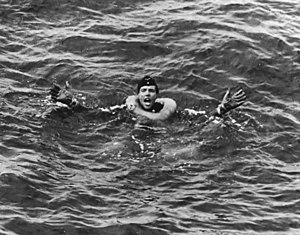
Antiubådskrigsførelse
Obersteuerman Helmut Klotsch råber på hjælp, efter at hans ubåd, U-175, blev sænket af USC GC Spencer, 1943.[1]
Antiubådskrigsførelse, fra engelsk anti-submarine warfare, forkortet ASW er det begreb, der bruges for at beskrive detektionen af, jagten på og en eventuel ødelæggelse af fjendtlige ubåde. Der findes ASW-systemer til fly, helikoptere, skibe og i ubåde.